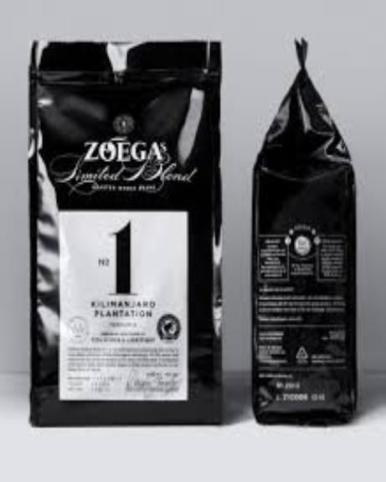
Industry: Food